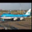
Label: airplane